Tice Creek

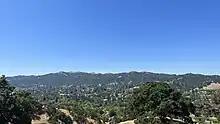

Tice Creek begins as a two small and intermittent streams emitting from a number of springs that surface in the hills above the senior-living community at Rossmoor, Walnut Creek, California.